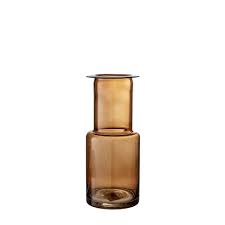
Label: glass